List of birds of Malta

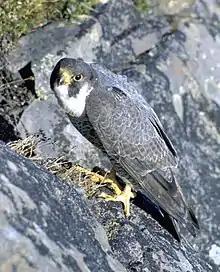
Peregrine falcon, formerly a regular breeding bird but now mainly a migrant with a few pairs starting to breed again only recently.

Barn owls are medium to large owls with large heads and characteristic heart-shaped faces. They have long strong legs with powerful talons.